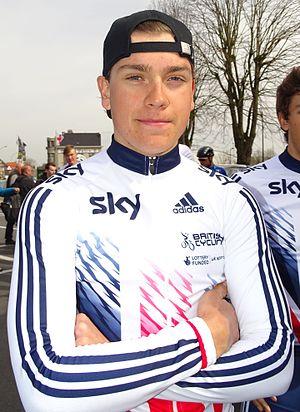
Reportage réalisé le samedi 9 avril à l'occasion du départ et de l'arrivée du Tour des Flandres espoirs 2016 à Audenarde, Belgique.
Gabriel Cullaigh est un coureur cycliste britannique, participant à des épreuves sur route et sur piste. Il est membre de l'équipe Movistar.